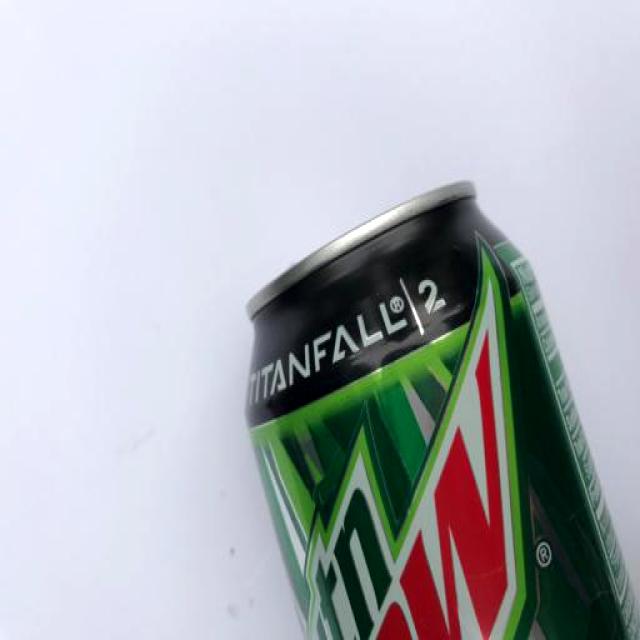
Label: Metal